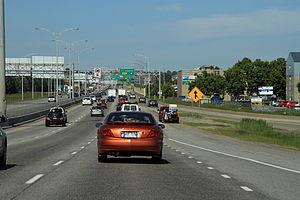
Autoroute Félix-Leclerc (A40) en direction Est à la hauteur du viaduc de l'autoroute Laurentienne (A73) à Québec.